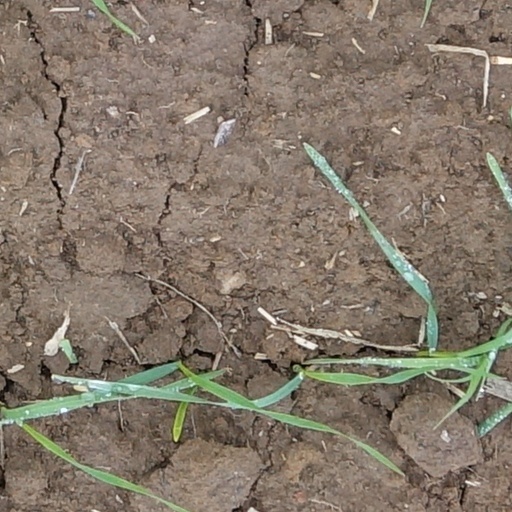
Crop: wheat